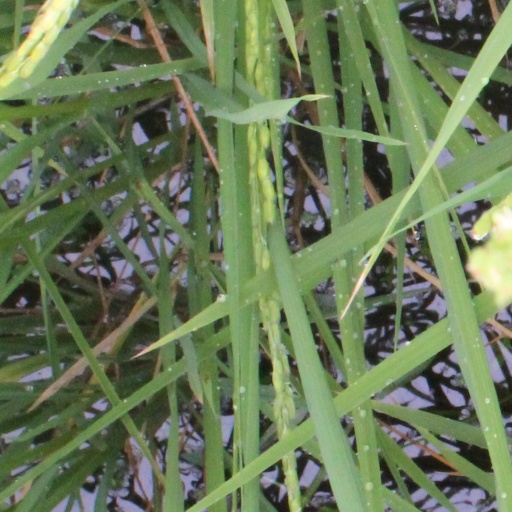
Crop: rice